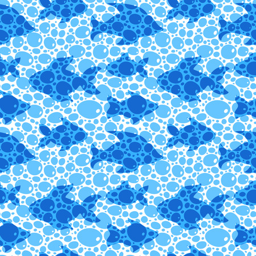
person fishes silhouettes in the water seamless pattern , vector vector